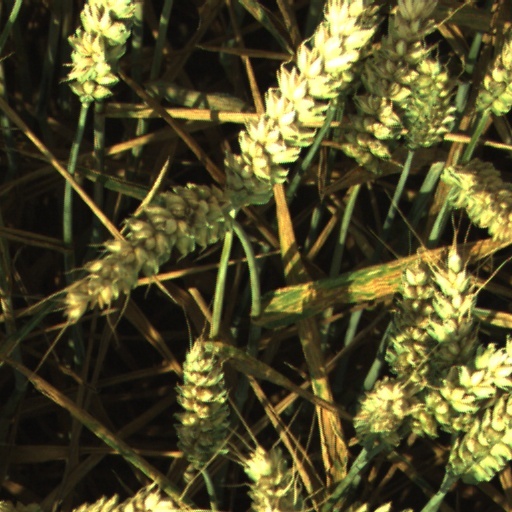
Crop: wheat